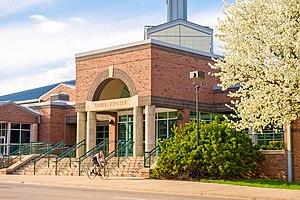
L'Illinois Wesleyan University est une université privée américaine fondée en 1850 et située à Bloomington dans l'État de l'Illinois.